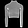
Label: Pullover